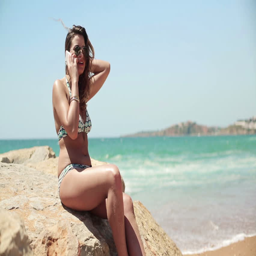
young happy woman talking on cellphone on the beach